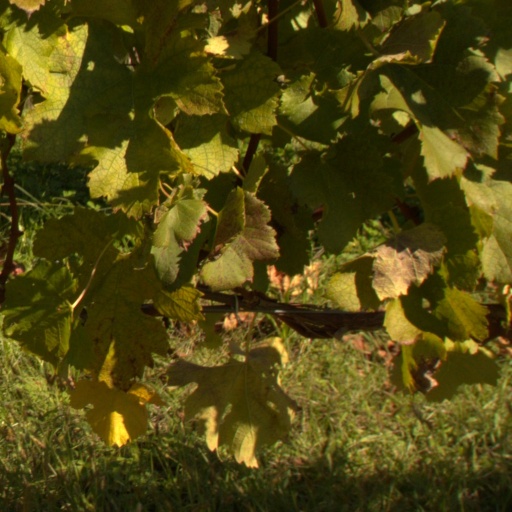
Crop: grape